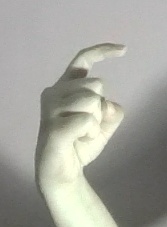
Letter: ra